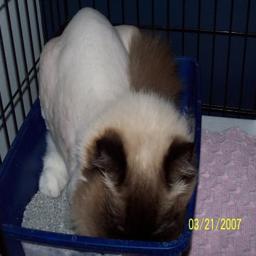
Animal: cats